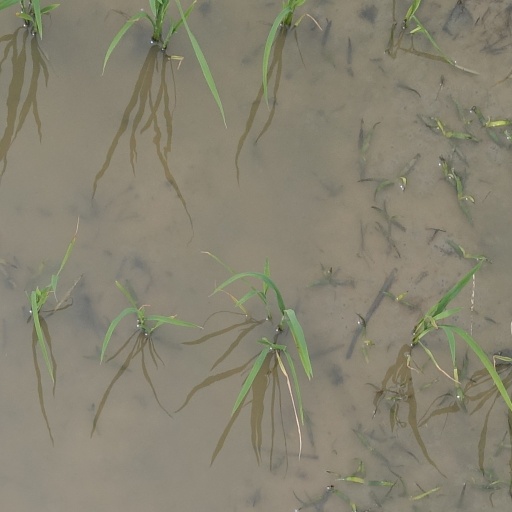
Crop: rice